Orillia

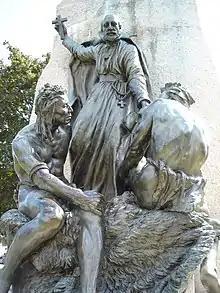
The Christian missionary portion of the Samuel de Champlain monument designed by Vernon March in Orillia

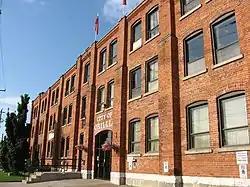
Orillia City Hall

The human history of the area extends back several thousand years: in the "Narrows", a small waterway that connects Lake Couchiching and Lake Simcoe, there is marine archaeological evidence of ancient fishing weirs used by Huron and Iroquois people to trap fish over 4,000 years ago. Also, there are several archaeological sites in the surrounding area that provide evidence of trading, fishing, and hunting camps that were visited for hundreds of years by Indigenous people. The Mnjikaning Fish Weirs are, in fact, believed to be the original source of the Name of Toronto; the weirs were known as "ouentaronk" by the Huron people and "tkaronto" by the Mohawk, and due to the site's importance as a site of trade between the indigenous peoples and the colonial French settlers, the name came to be transferred first to the Toronto Carrying-Place Trail river and portage route from the weirs to Lake Ontario, then to Fort Toronto near the route's end at Lake Ontario, and finally to the civilian settlement that grew around the fort.